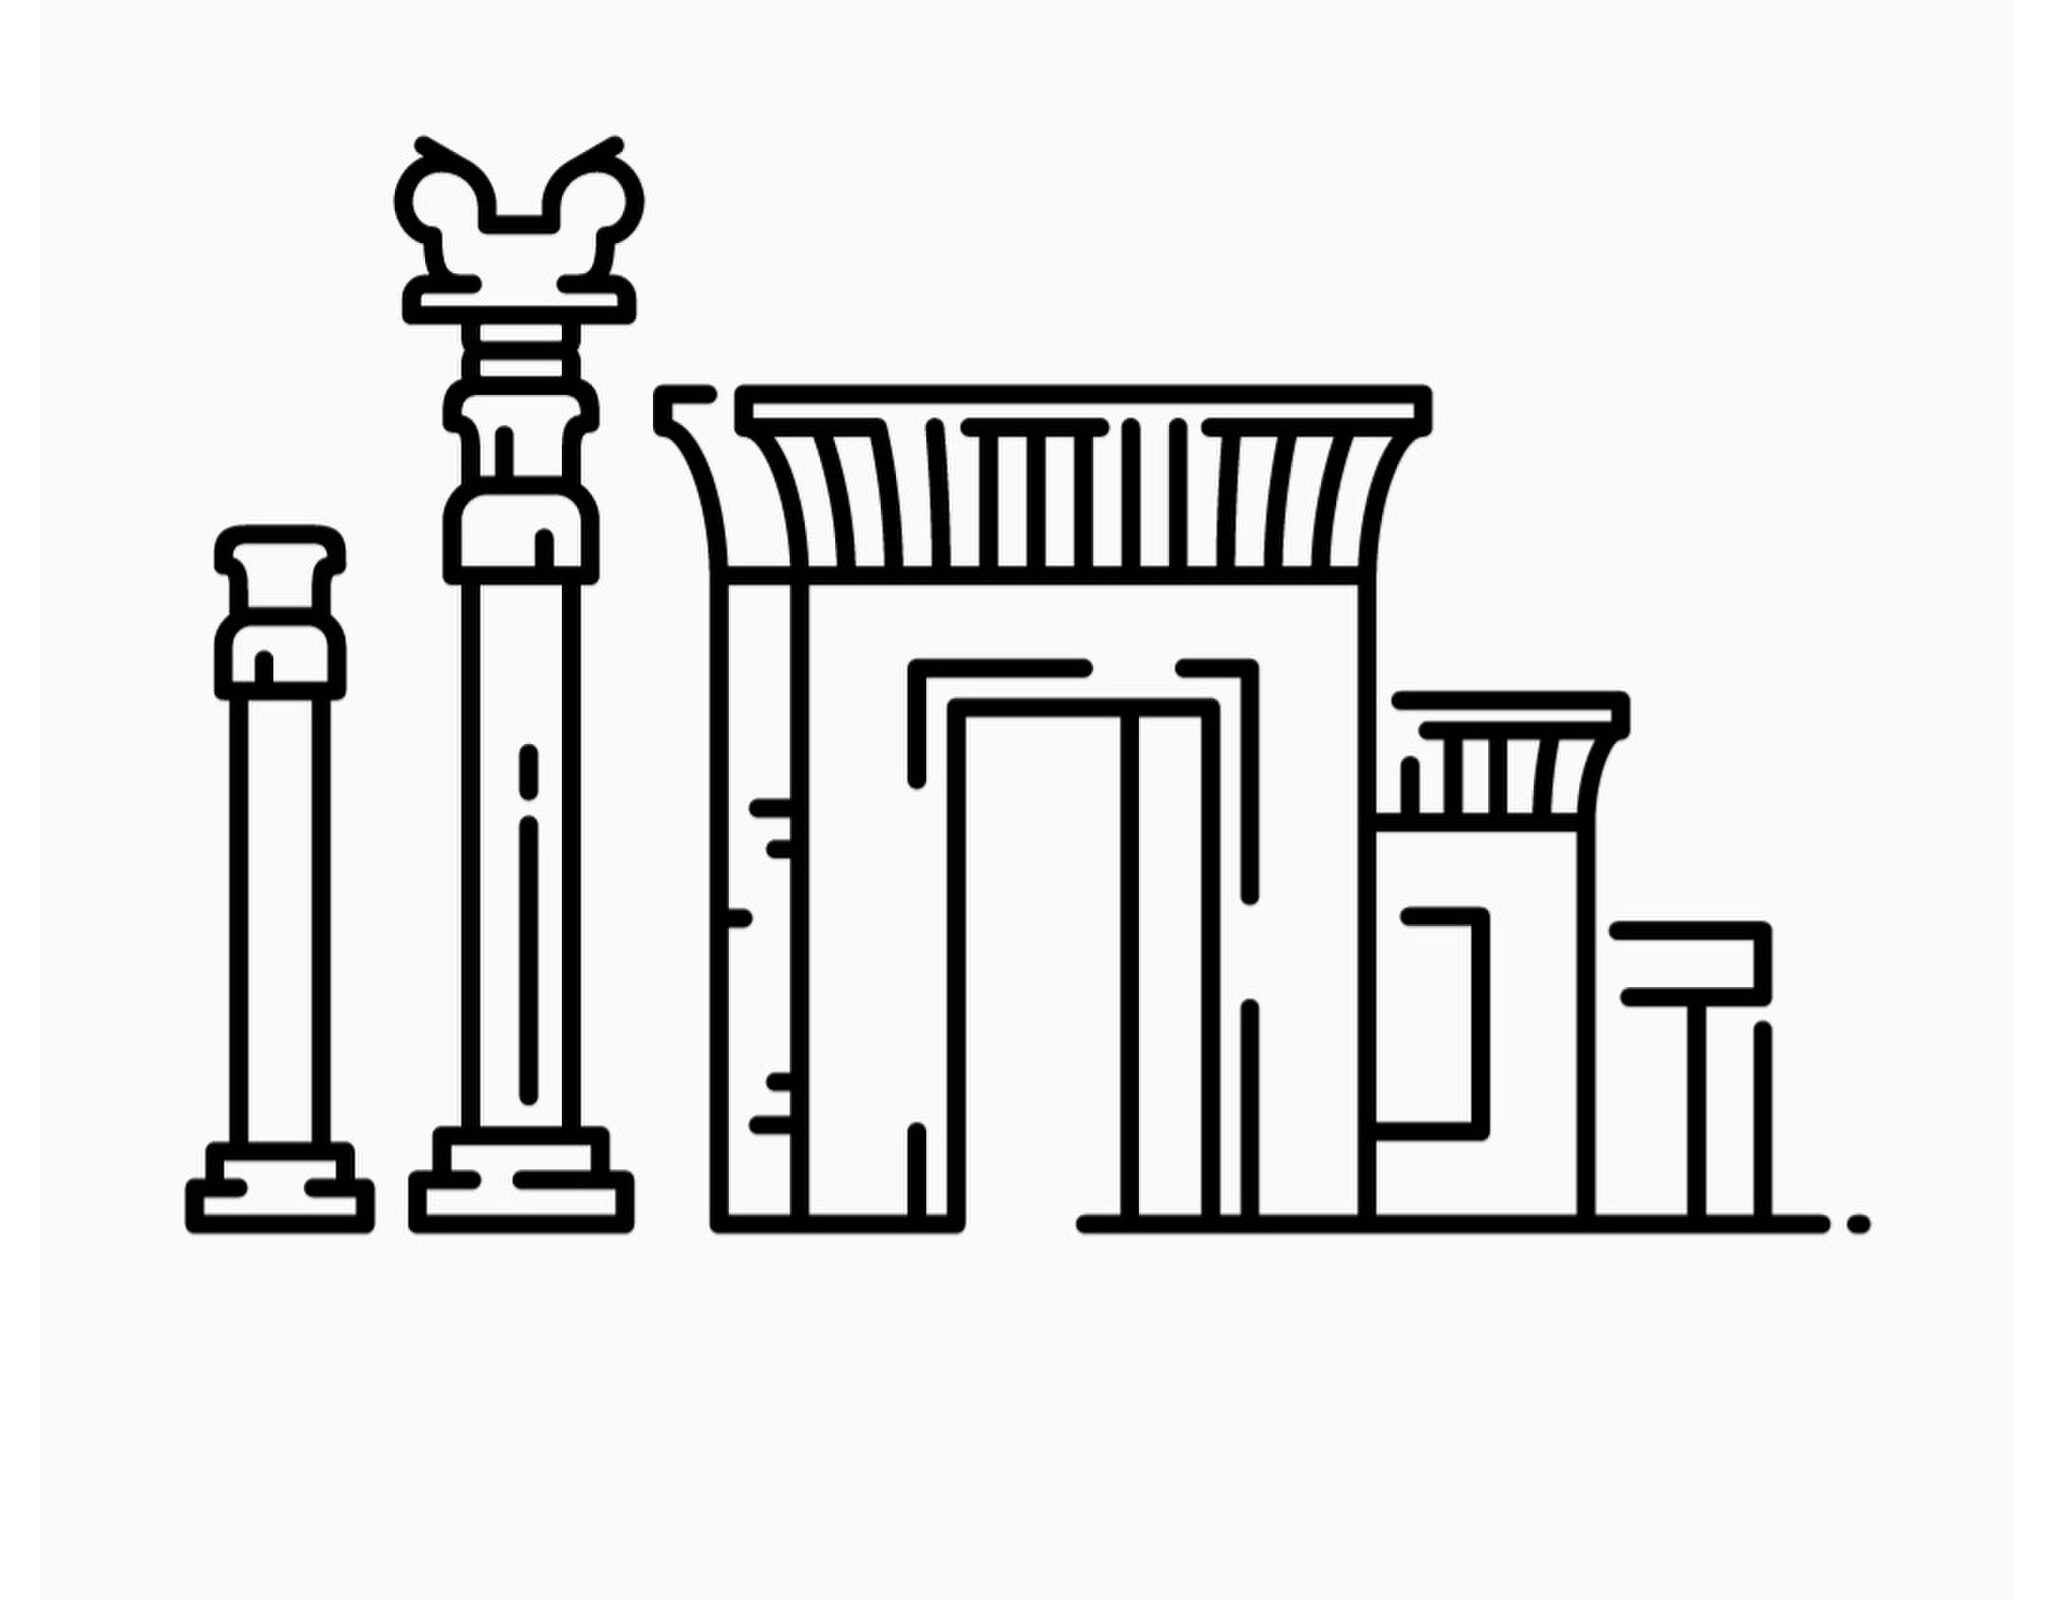
Title: Palace of Persepolis
Description: Palace of Persepolis
Date: 2021-11-15 14:59:43
Categories: Self-published work, Drawings of Persepolis